2019 World RX of Sweden

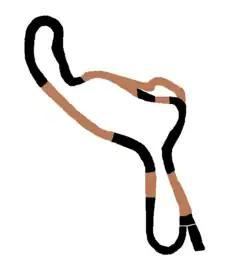
Rallycross layout of the Höljesbanan

The 2019 World RX of Sweden was the sixth round of the sixth season of the FIA World Rallycross Championship. The event was held at the Höljesbanan in the village of Höljes, Värmland.